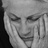
Emotion: sad